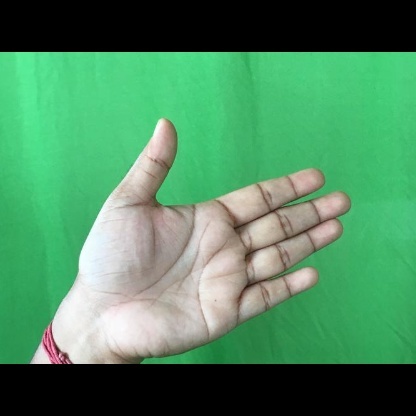
Mudra: Ardhachandran